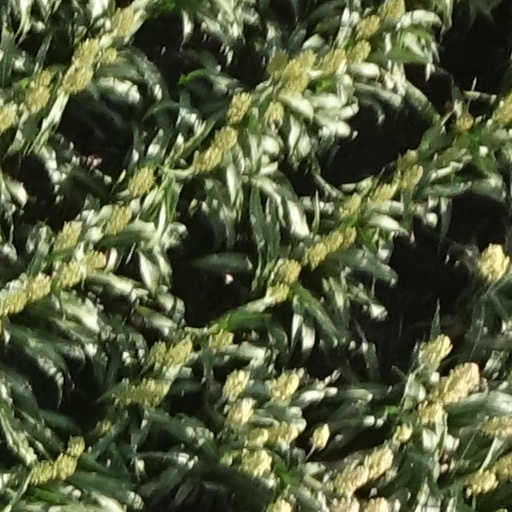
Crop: sorghum